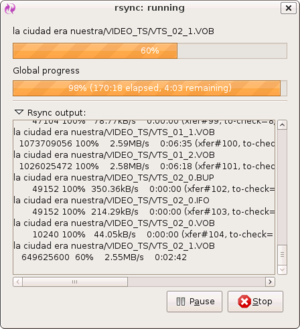
Grsync est une interface graphique pour l'outil de synchronisation de fichier rsync sur les systèmes Unix/Linux. Il existe également des ports de Grsync sous Windows et Mac OS X. Grsync est disponible sous licence GPL, et utilise la boîte à outils GTK+. Il supporte également le gestionnaire de bureau Unity.